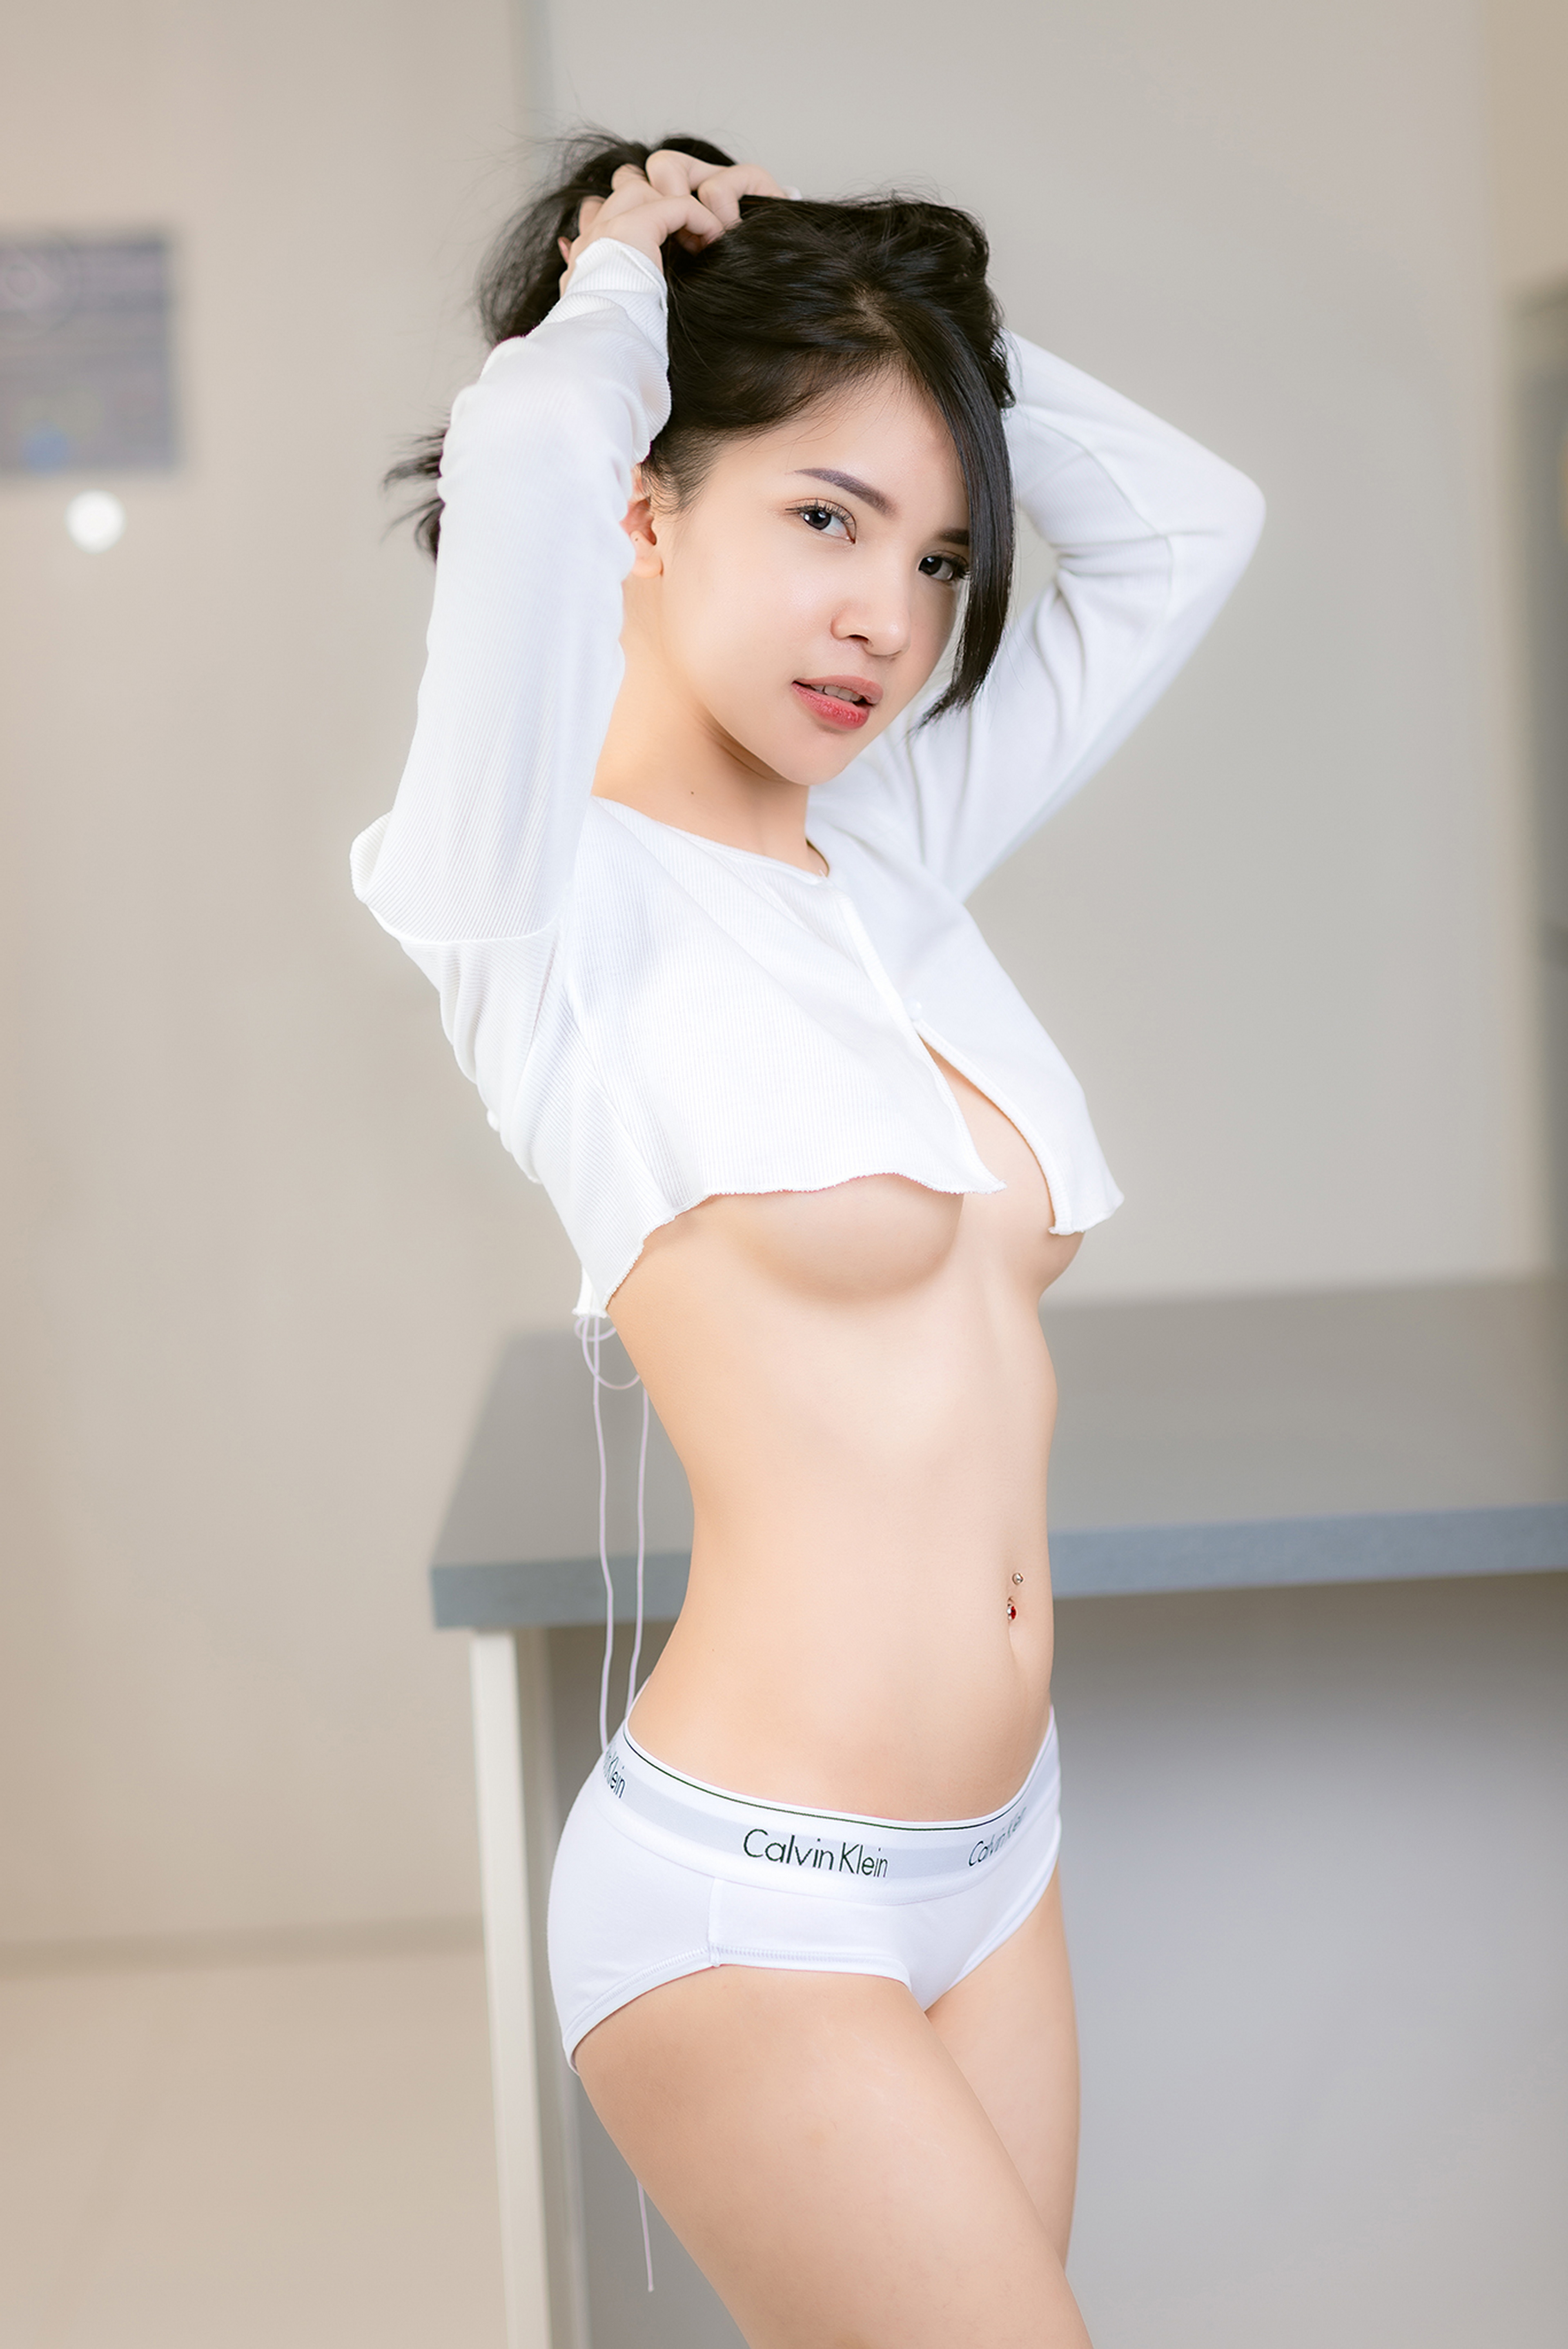
girl, girls, woman, model, person, photo, wallpaper, face, hair, skin, stomach, arm, shoulder, neck, human body, waist, undergarment, knee, sleeve, thigh, lingerie, chest, elbow, flash photography, trunk, black hair, abdomen, sunglasses, swimsuit bottom, navel, underpants, fashion model, long hair, art model, human leg, gravure idol, brown hair, brassiere, briefs, lingerie top, hip, makeover, swimwear, fashion design, photo shoot, shorts, bikini, japanese idol, swimsuit top, sitting, flesh